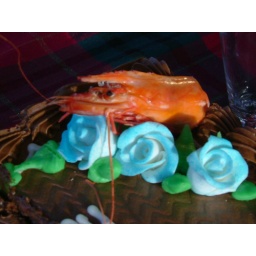
bungeye in a bed of roses